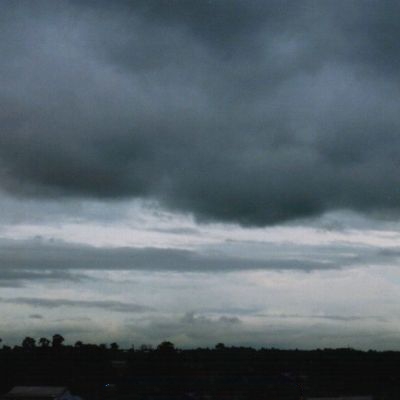
Cloud type: Stratocumulus (Sc)